Kyle Greentree

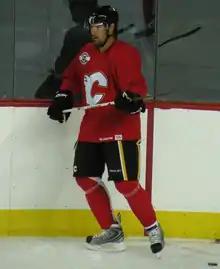
Greentree with the Calgary Flames in 2008

The Flyers traded Greentree on June 30, 2008, to the Calgary Flames for Tim Ramholt. Greentree spent most of the 2008–09 season with the AHL's Quad City Flames, earning a brief call up with Calgary in February, where he played in two games. Early in the 2009–10 season, he was dealt to the Chicago Blackhawks for Aaron Johnson.